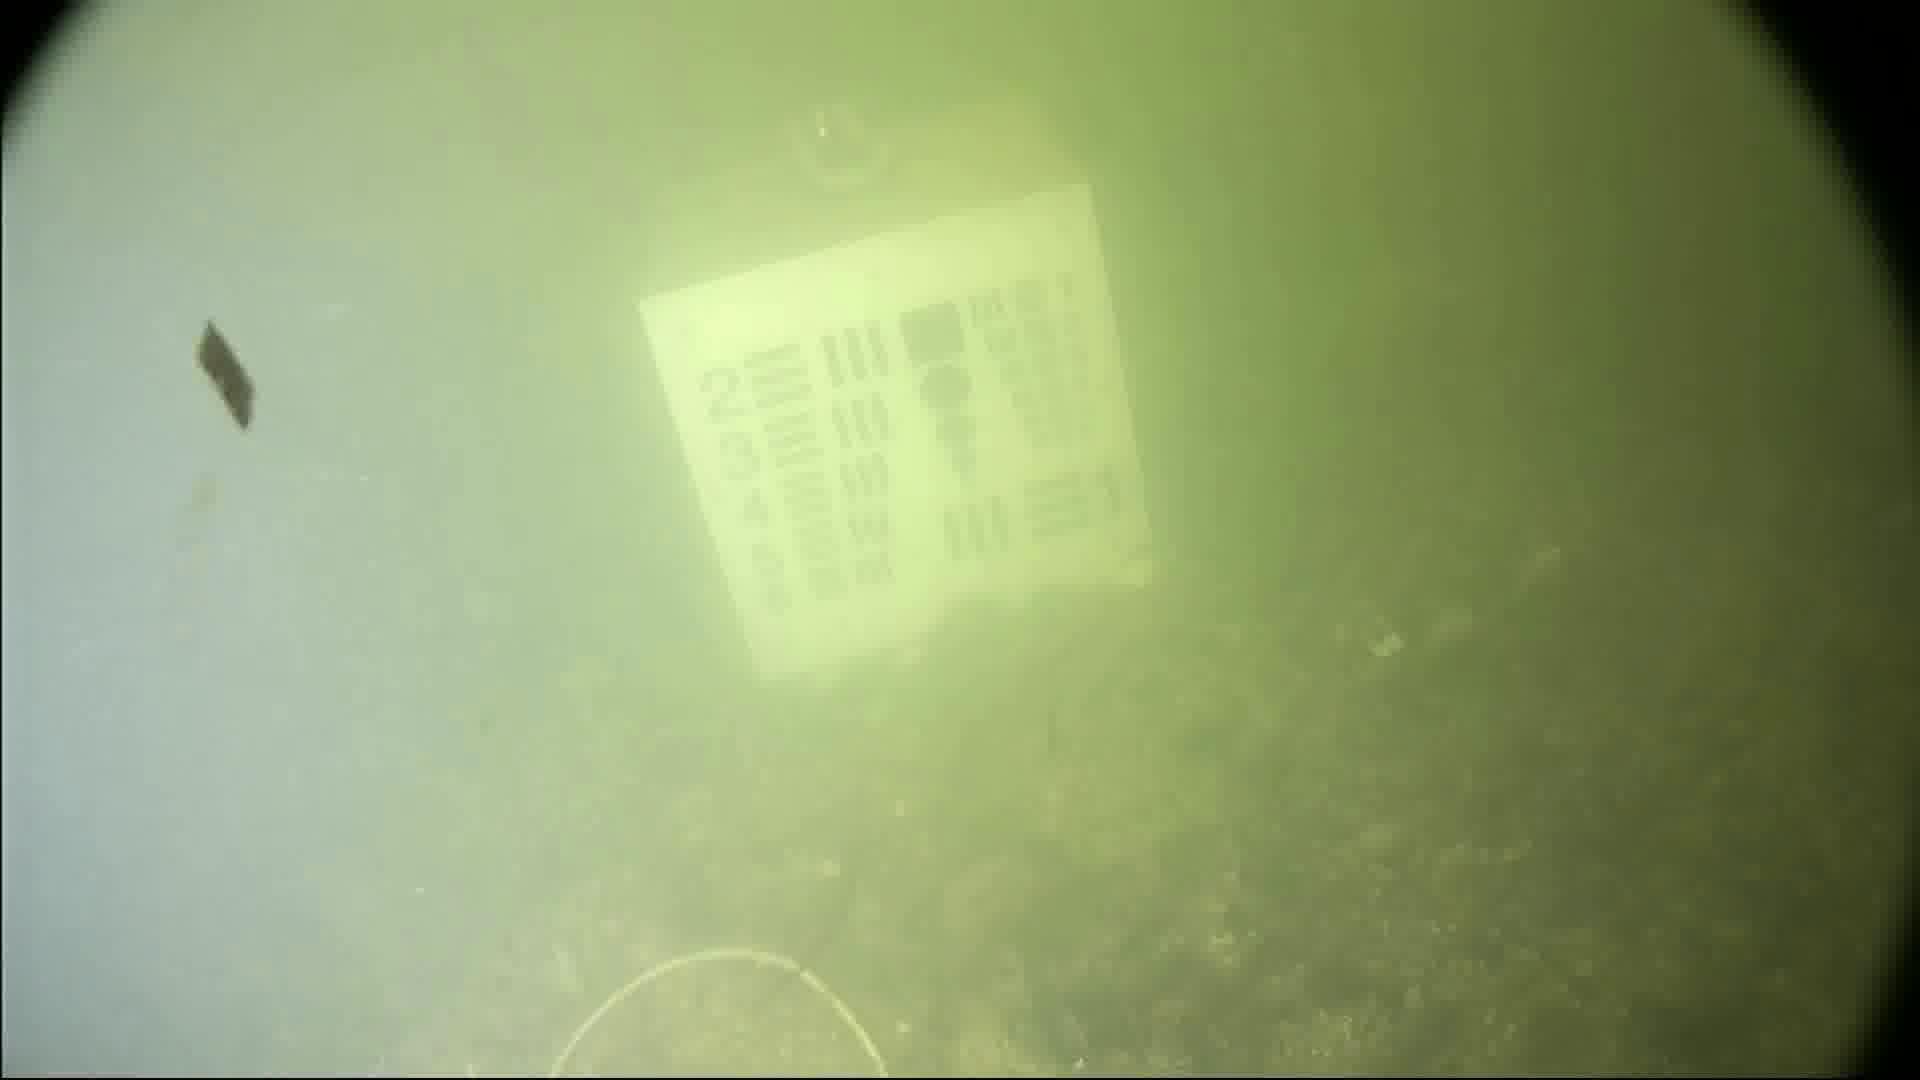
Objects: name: crab